Ernest Lynn Waldorf

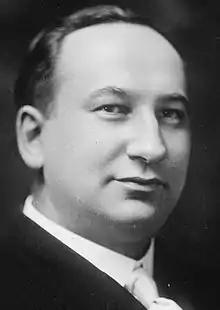
Ernest Lynn Waldorf

Ernest Lynn Waldorf (May 14, 1876 – July 27, 1943) was an American bishop of the Methodist Episcopal Church, elected in 1920.